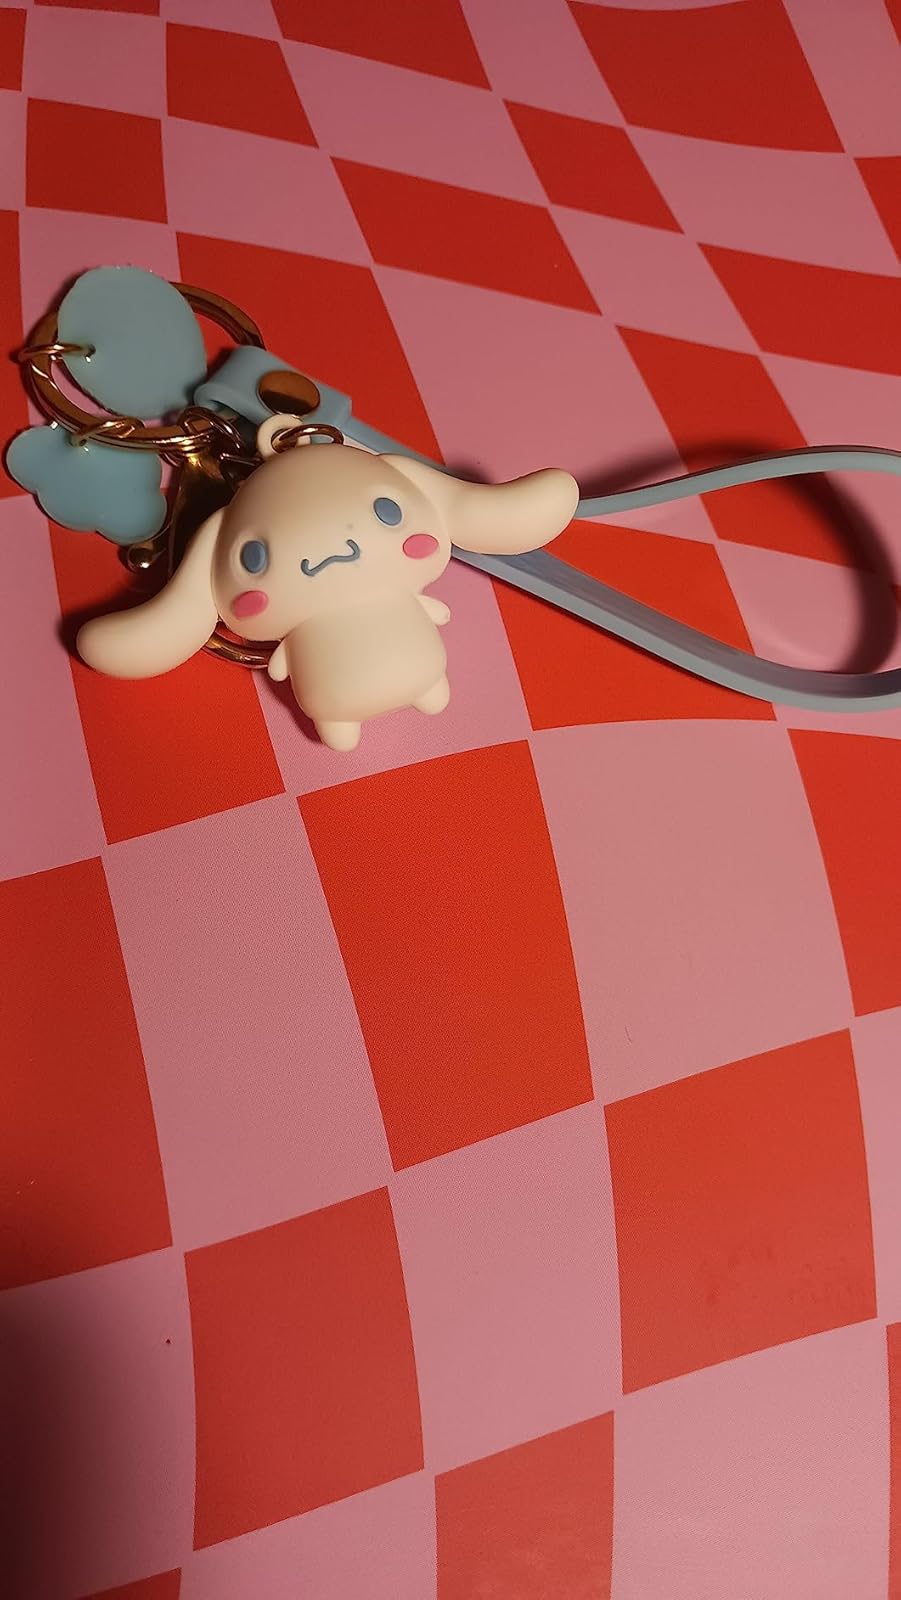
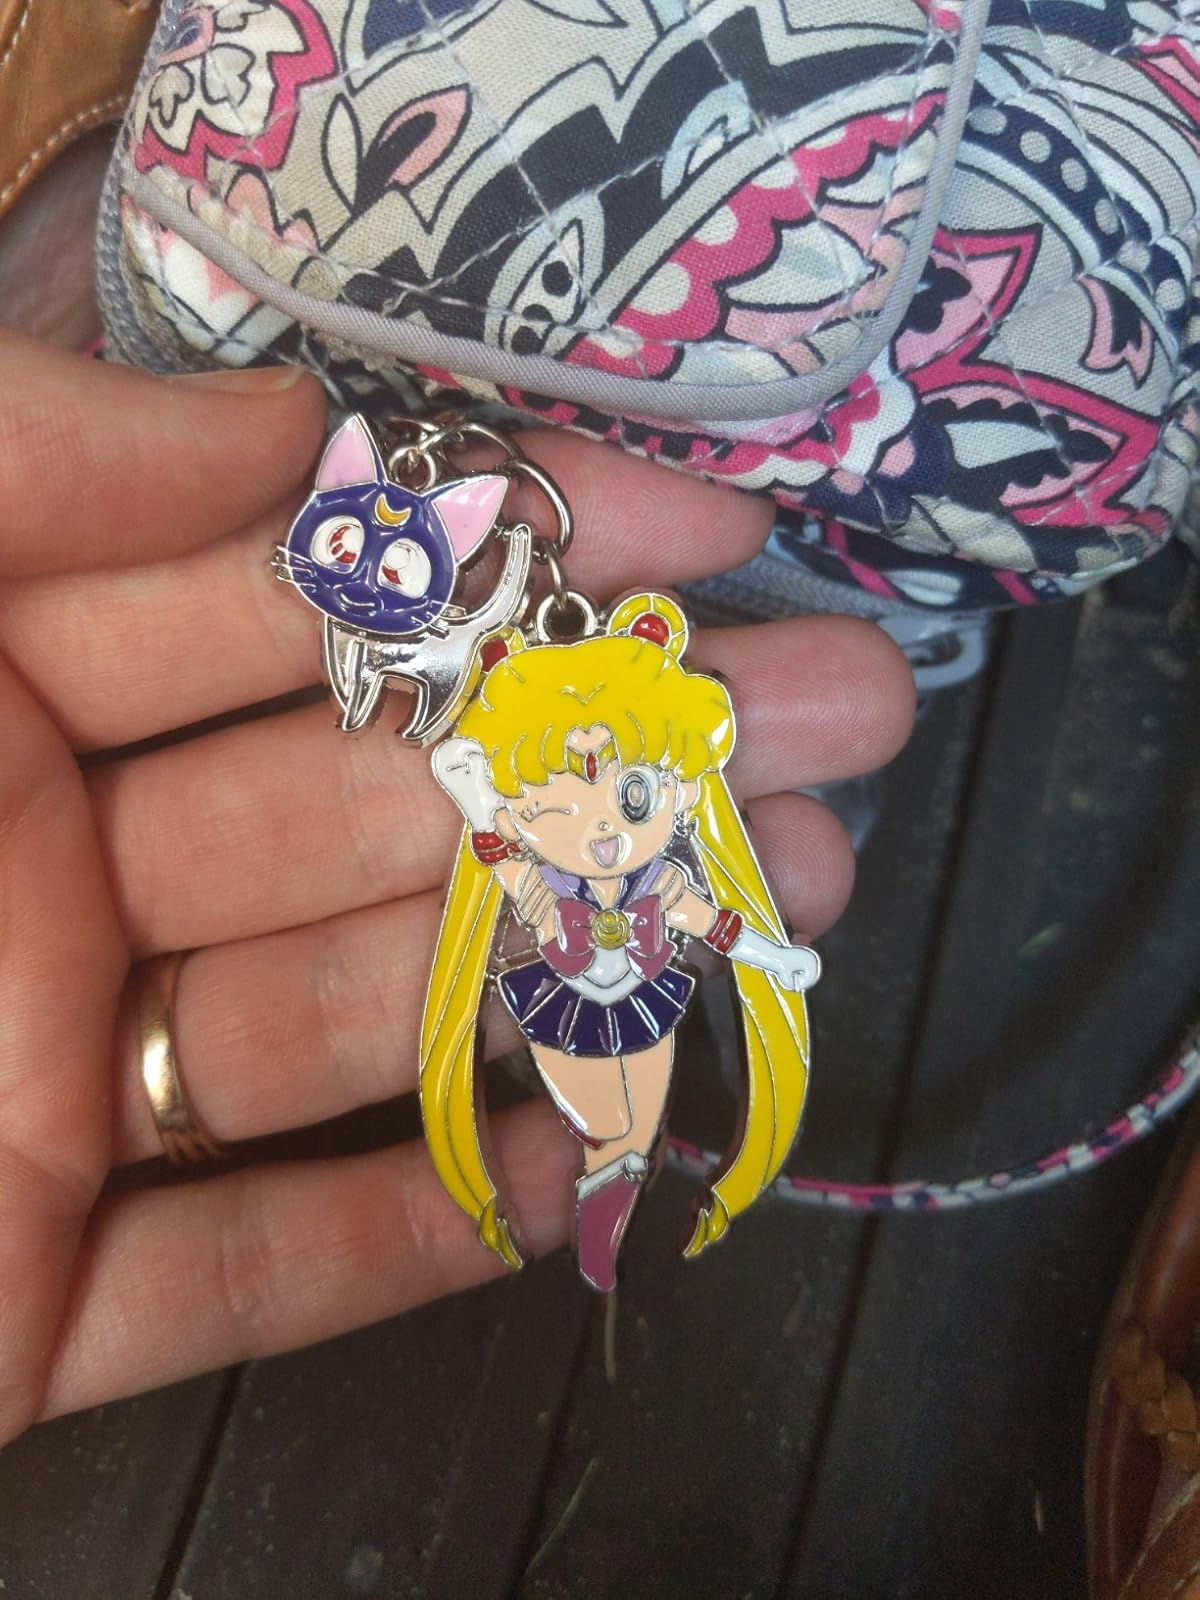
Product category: accessories_keychain
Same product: no